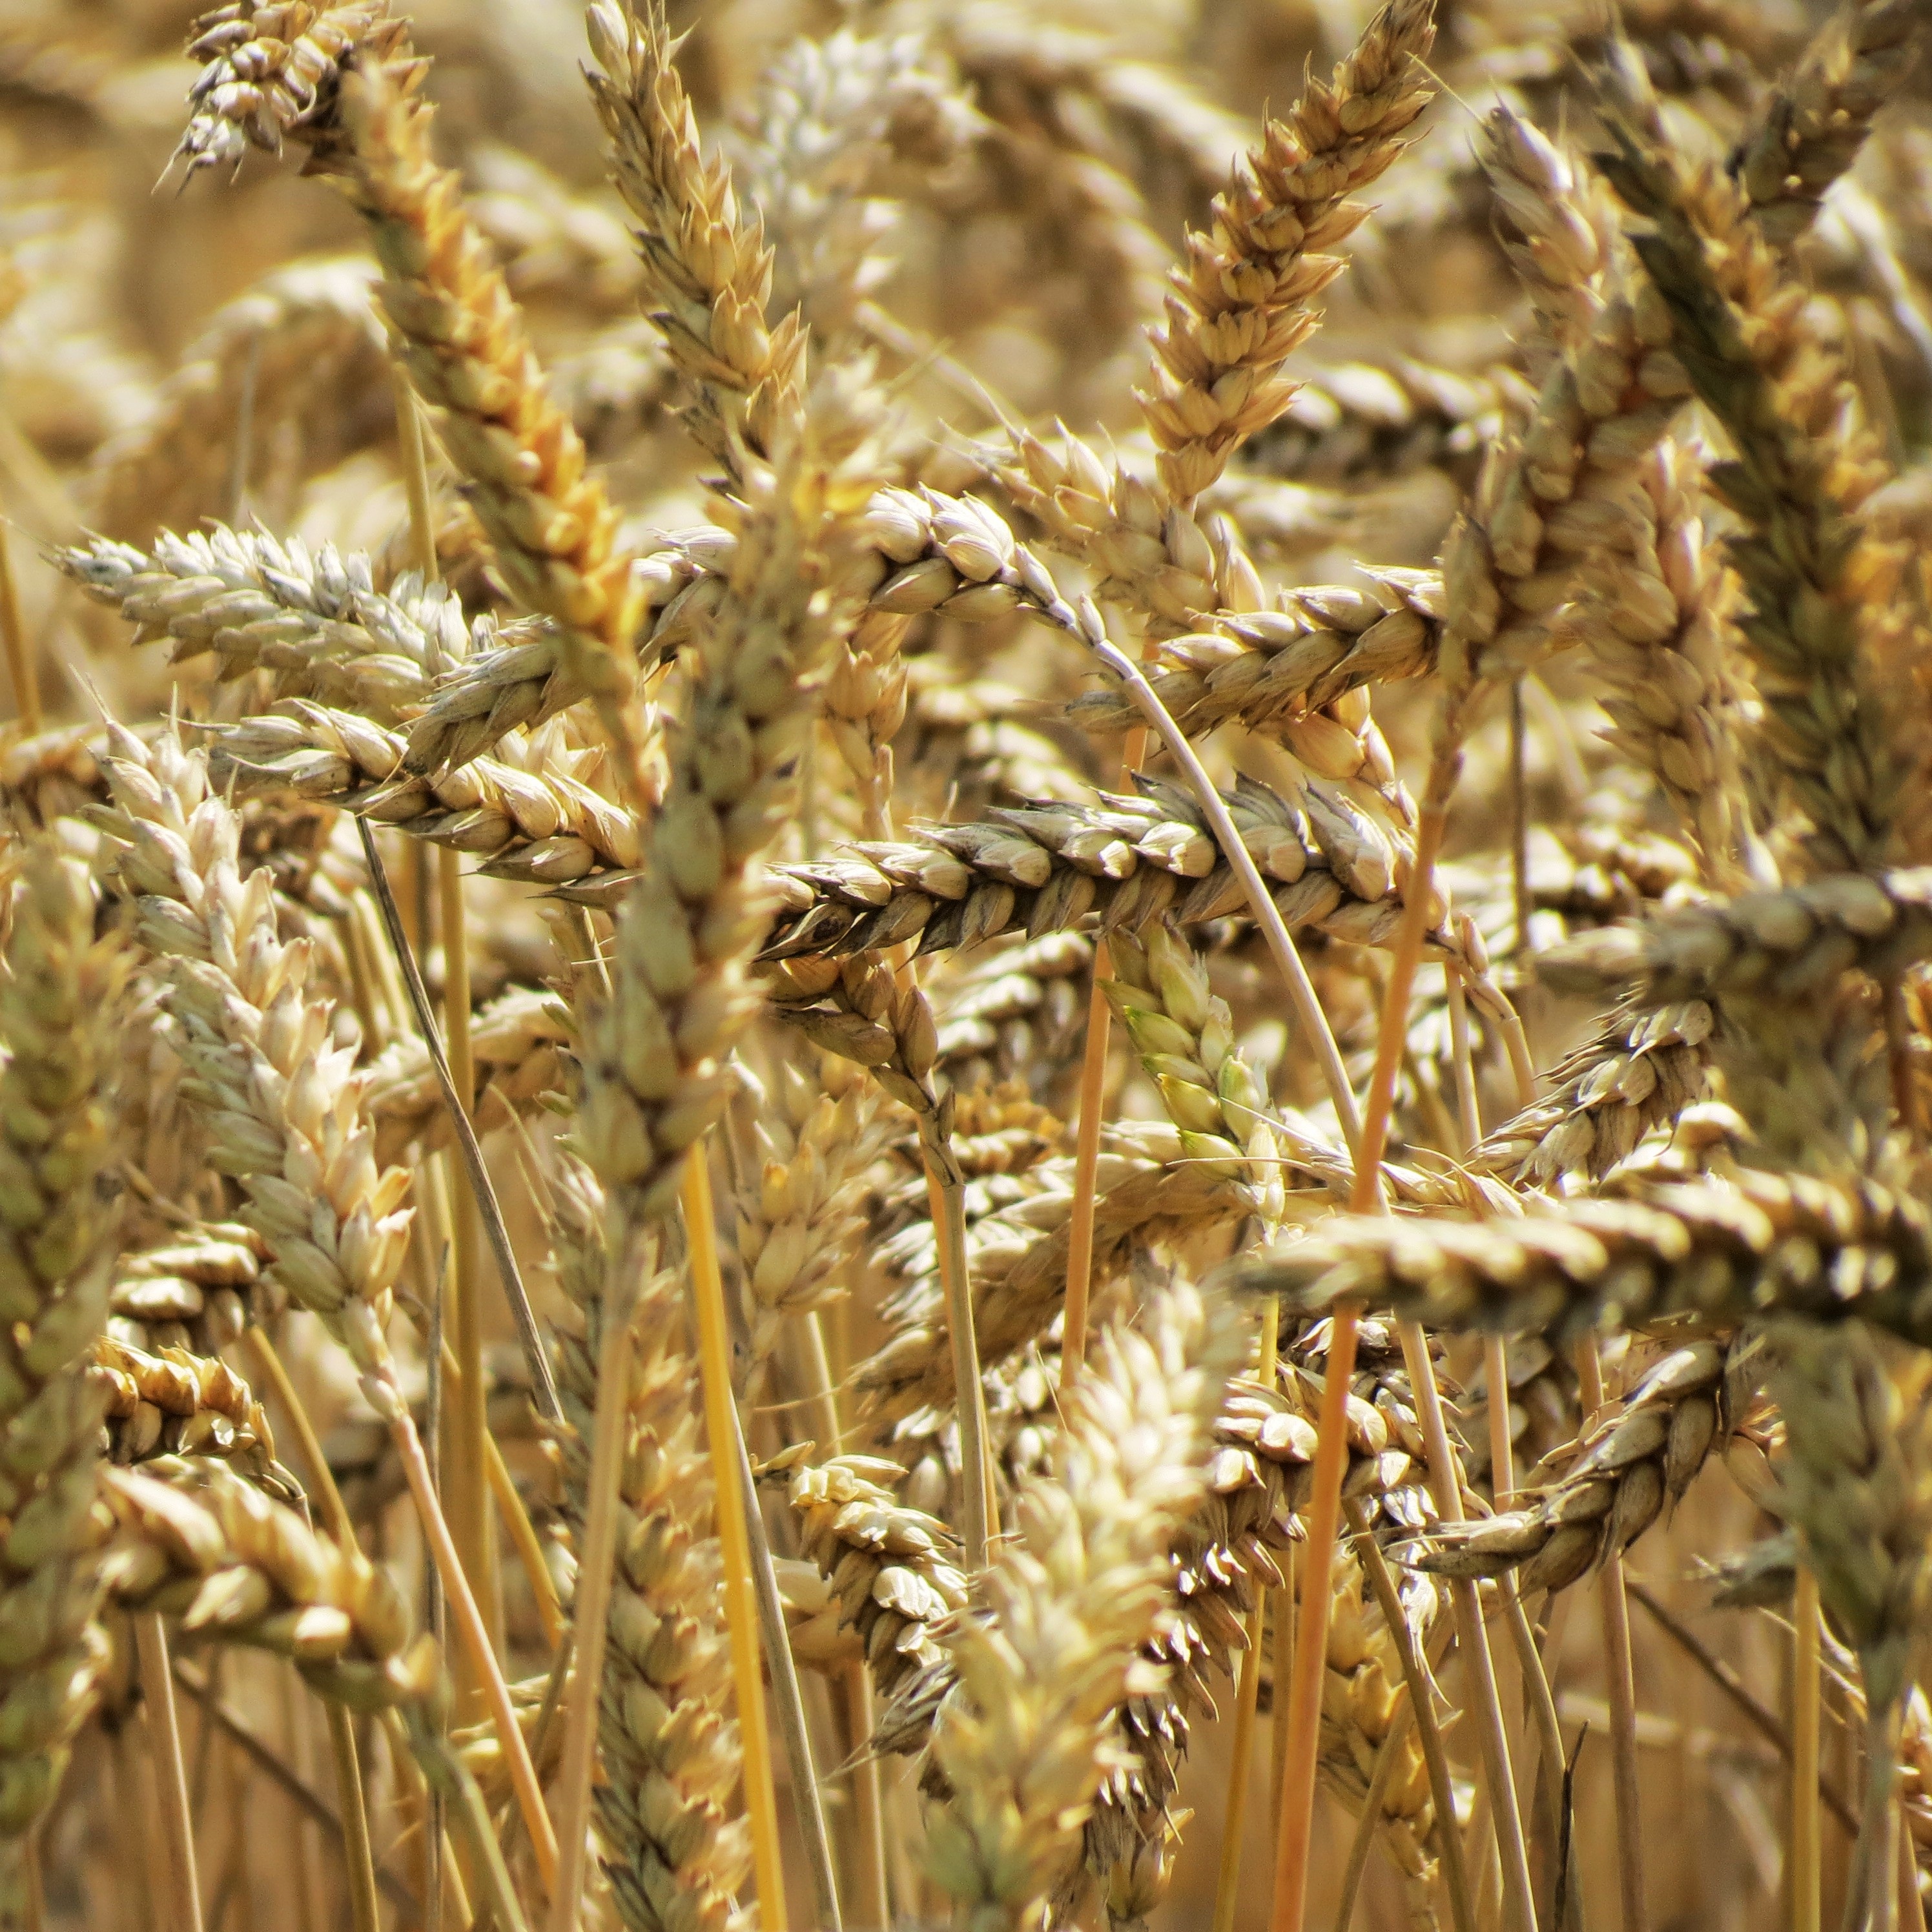
plant, field, barley, wheat, grain, food, farming, harvest, crop, agriculture, cereal, rye, flowering plant, commodity, emmer, triticale, grass family, plant stem, land plant, food grain, einkorn wheat